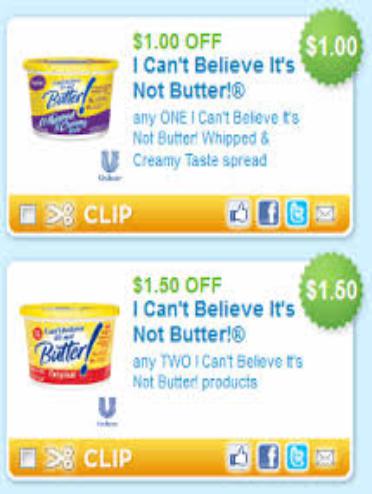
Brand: I Can't Believe It's Not Butter
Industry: Food